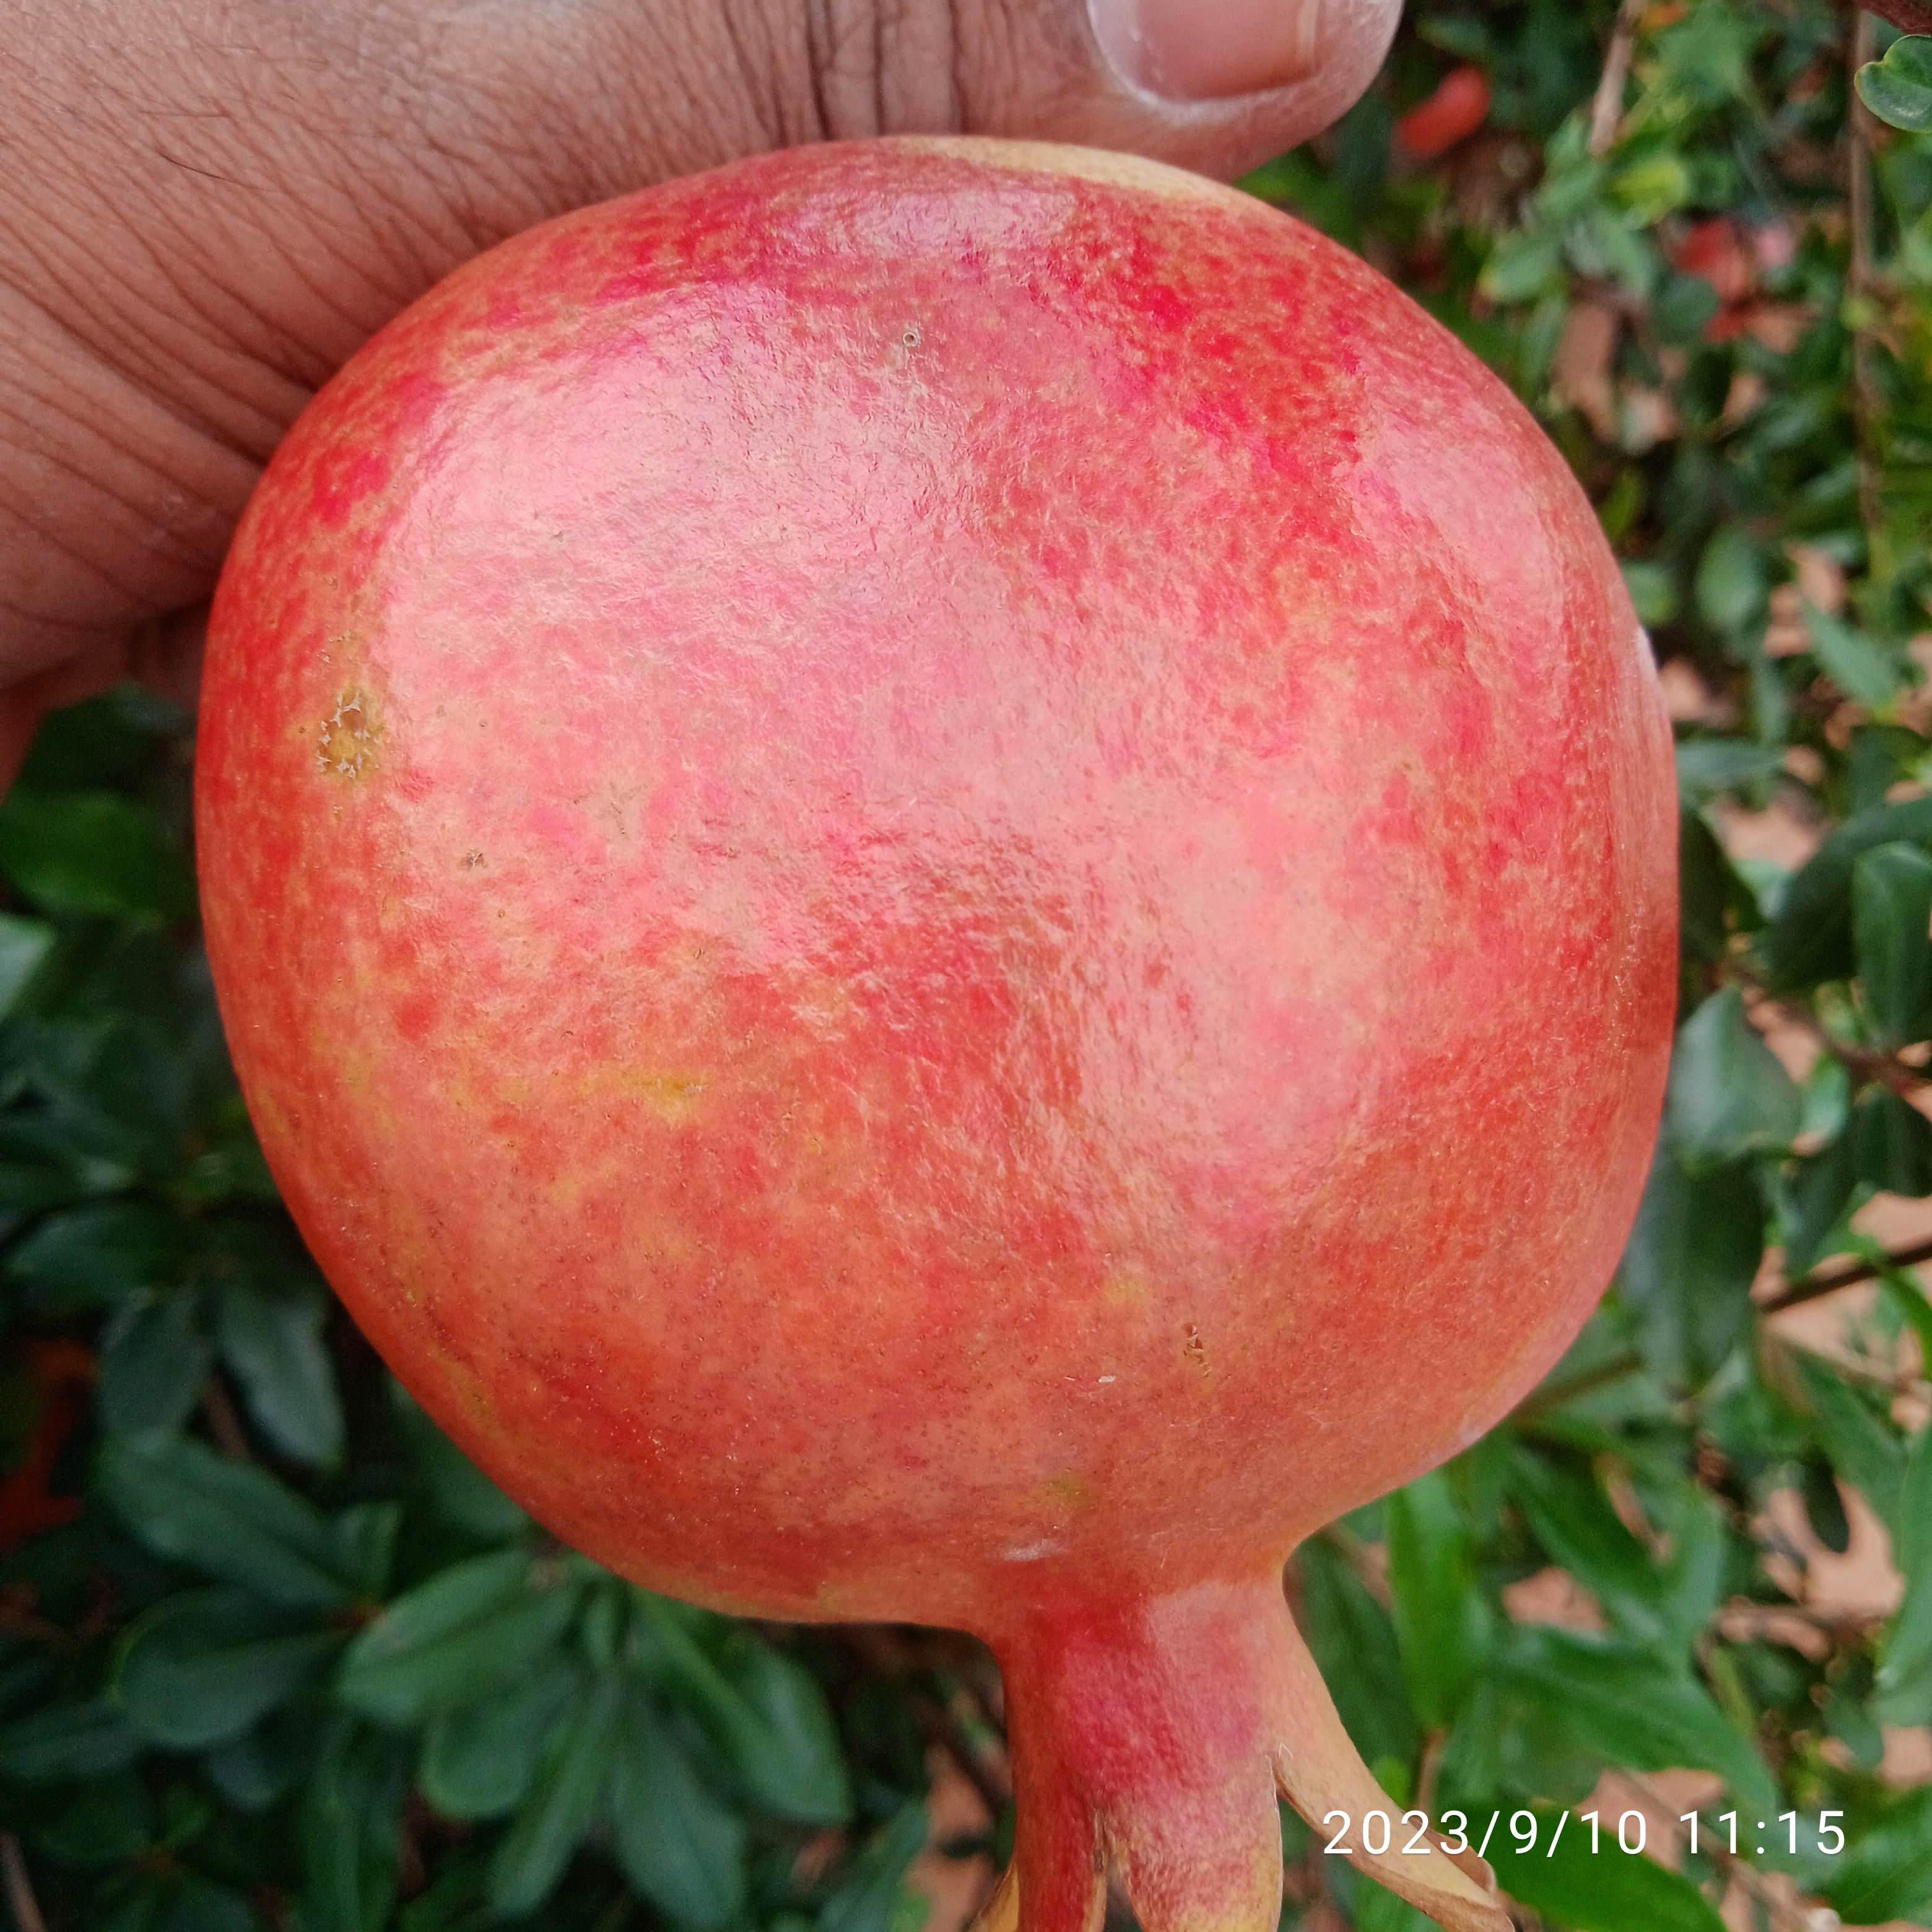
Label: Healthy